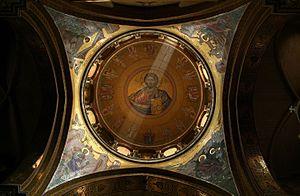
Catholicon, Église du Saint-Sépulcre, JérusalemItaliano: Cupola del Catholicon, Chiesa del Santo Sepolcro, Gerusalemme